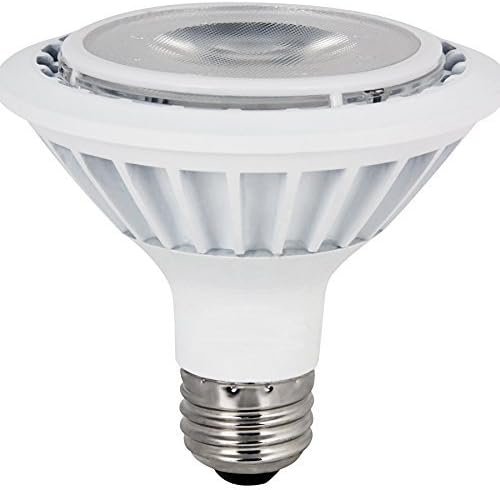
Utilitech 12-Watt (75W) PAR30 shortneck Warm White Indoor/Outdoor LED Flood Light Bulb
Category: Tools & Home Improvement
PAR30 Short-neck light bulb Feit. Uses 12 watts for 750 lumens of brightness. 30000 life hours. Most frequently used for recessed cans, track lighting, and indoor/outdoor flood lights. Designed for indoor and outdoor use. 3000K Warm White light. Warm White light can enrich your design and give it a hint of softness to enhance your mood.
Features: Warm white (3000K) long lasting, 25000 hours | Par30 short | Indoor refector, dimmable